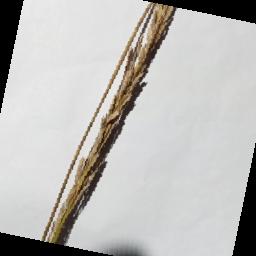
Label: Rice___Neck_Blast